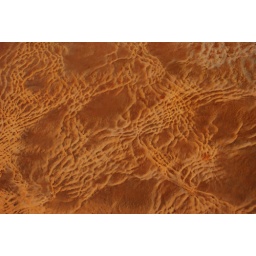
this is what the ground looked like near the gysir in Gysir. i think i was lucky not tuching the water